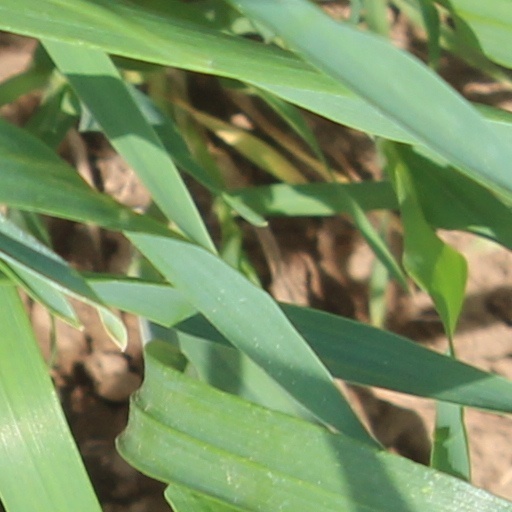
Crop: wheat